Joanny Thévenoud

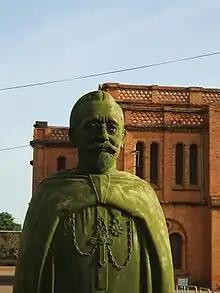
Statue of Joanny Thévenoud in front of the Ouagadougou Cathedral

Joanny Thévenoud (March 14, 1878 - September 16, 1949) was a French apostolic vicar of the White Fathers, best remembered for his missionary, ecclesiastical and public development work in Upper Volta (now Burkina Faso).